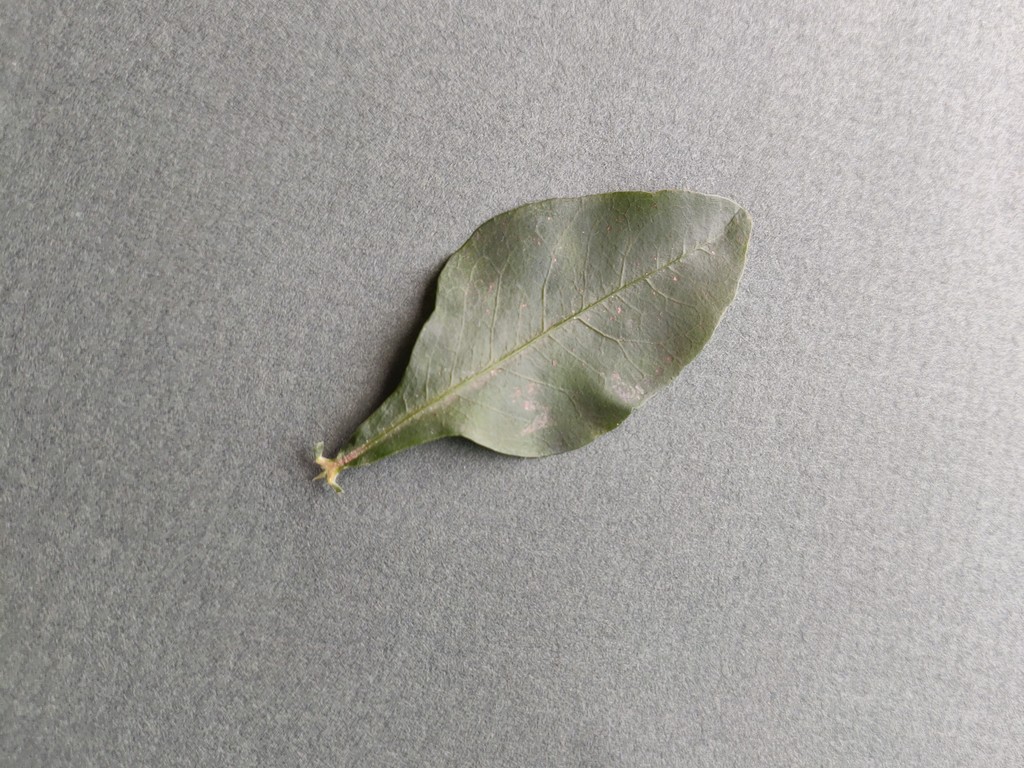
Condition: Healthy
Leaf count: single
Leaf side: front